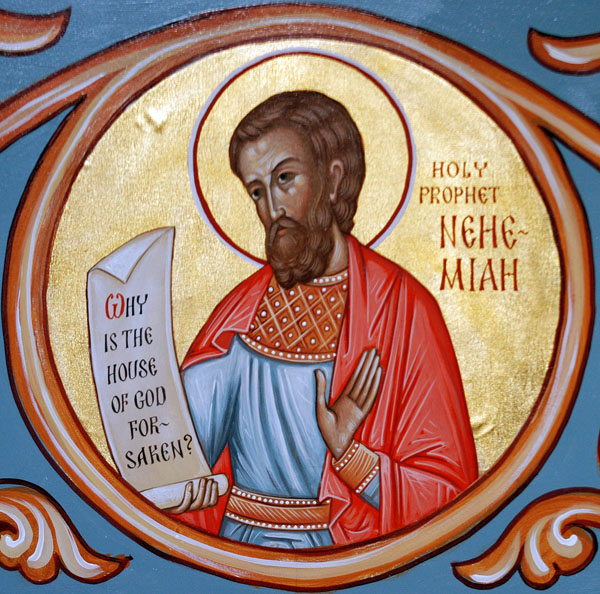
เนหะมีย์

|name=เนหะมีย์
|image=Prophet nehemiah.jpg
|caption=รูปวาดกรีกของเนหะมีย์
|titles=นักบุญ, ผู้นำชาวอิสราเอล, ผู้เผยพระวจนะ
|feast_day=13 กรกฎาคม (โรมันคาทอลิก)17 ธันวาคม (อีสเทิร์นออร์ทอดอกซ์)
|honored_in=โรมันคาทอลิกอีสเทิร์นออร์ทอดอกซ์
File:Bible primer, Old Testament, for use in the primary department of Sunday schools (1919) (14779759334).jpg|thumb|right|เนหะมีย์สร้างเยรูซาเล็มขึ้นใหม่ ภาพวาดโดย Adolf Hult (ค.ศ. 1919)
เนหะมีย์ (; ; lang-he| "Nəḥemyā", "พระยาห์เวห์|เวห์ทรงปลอบโยน") เป็นบุคคลหลักในหนังสือเนหะมีย์ซึ่งบรรยายถึงพันธกิจของเนหะมีย์ในการสร้างเยรูซาเล็มขึ้นใหม่ในยุคพระวิหารที่สอง เนหะมีย์เป็นผู้ว่าราชการของแคว้นยูเดียแห่งเปอร์เซียภายใต้การปกครองของจักรพรรดิอาร์ตาเซิร์กซีสที่ 1|อารทาเซอร์ซีสที่ 1 แห่งเปอร์เซีย (465–424 ปีก่อนคริสตกาล)
นักวิชาการส่วนใหญ่เชื่อว่าเนหะมีย์เป็นบุคคลที่มีตัวตนในประวัติศาสตร์จริง และบันทึกความทรงจำของเนหะมีย์ (Nehemiah Memoir) ซึ่งเป็นชื่อที่นักวิชาการตั้งให้กับบางส่วนของหนังสือที่เขียนด้วยมุมมองของบุคคลที่หนึ่ง มีความน่าเชื่อถือทางประวัติศาสตร์For confirmation that many scholars share this view, see For confirmation that most scholars share this view, see For an author who disagrees with the scholarly majority position on the historicity of Nehemiah and Ezra, but acknowledges the existence of that majority, see เนหะมีย์ได้รับการยกย่องเป็นนักบุญในคริสตจักรโรมันคาทอลิกซึ่งกำหนดให้วันฉลองของเนหะมีย์คือวันที่ 13 กรกฎาคม วันเดียวกับของเอสราที่เป็นคนร่วมสมัยกับเนหะมีย์ เนหะมีย์ยังได้รับการยกย่องเป็นนักบุญในคริสตจักรอีสเทิร์นออร์ทอดอกซ์ซึ่งกำหนดให้วันฉลองของเนหะมีย์คือวันที่ 17 ธันวาคม
== ดูเพิ่ม ==
*หนังสือเอสราและหนังสือเนหะมีย์
== อ้างอิง ==
== อ่านเพิ่มเติม ==
*Barr, James. "History of Israel" in "History and Ideology in the Old Testament" (Oxford: Oxford University Press, 2000), 87
*"Holman Bible Dictionary", "Persia"
*Cataldo, Jeremiah. "Memory Trauma in Ezra-Nehemiah" in David Chalcraft, ed., "Methods, Theories and Imagination: Social Scientific Approaches in Biblical Studies", Sheffield: Sheffield Phoenix Press, 2014, pp.&nbsp;147–57.
*Lester Grabbe. "Ezra", in Eerdmans Commentary on the Bible (ed. James D. G. Dunn, John William Rogerson, Eerdmans, 2003) pp.&nbsp;320–1
*Pakkala, Juha. "Ezra the scribe: the development of Ezra 7–10 and Nehemiah 8" (Walter de Gruyter, 2004). pp.&nbsp;225–7
*Schulte, Lucas L. "My Shepherd, Though You Do Not Know Me: The Persian Royal Propaganda Model in the Nehemiah Memoir" (Leuven: Peeters, 2016), 197–204.
*Williamson, H. G. M. "Ezra and Nehemiah" (Sheffield: Sheffield Academic Press, 1987), 17
*Wright, Jacob. "Rebuilding identity: the Nehemiah-memoir and its earliest readers" (Walter de Gruyter, 2004). p.&nbsp;340.
== แหล่งข้อมูลอื่น ==
* "Nehemiah" in "The Jewish Encyclopedia"
* "The Wall that Nehemiah Built", "Biblical Archaeology Review"
* Israel Finkelstein. "Jerusalem in the Persian (and Early Hellenistic) Period and the Wall of Nehemiah"
* Israel Finkelstein. "Archaeology and the List of Returnees in the Books of Ezra and Nehemiah"
หมวดหมู่:บุคคลจากหนังสือเนหะมีย์
หมวดหมู่:ผู้เผยพระวจนะในคัมภีร์ฮีบรู
หมวดหมู่:นักบุญจากพันธสัญญาเดิม
หมวดหมู่:ชาวอาร์เคเมนิด